William Porter (Attorney General)

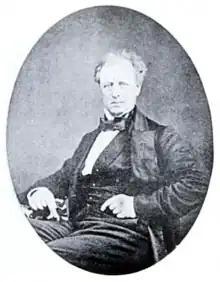
William Porter, Attorney-General, liberal statesman, writer of the Cape Constitution and a proponent of the Cape Qualified Franchise.

William Porter (15 September 1805–13 July 1880) was attorney-general of the Cape Colony and a drafter of its first constitution in 1854.